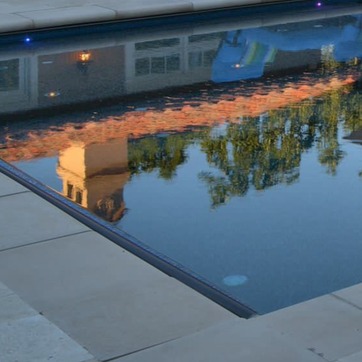
Material: water